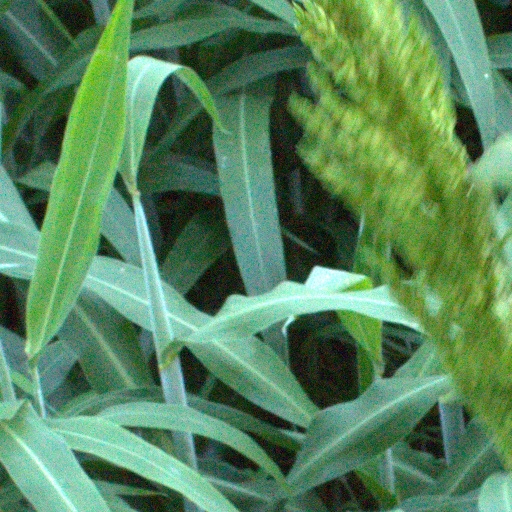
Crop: sorghum